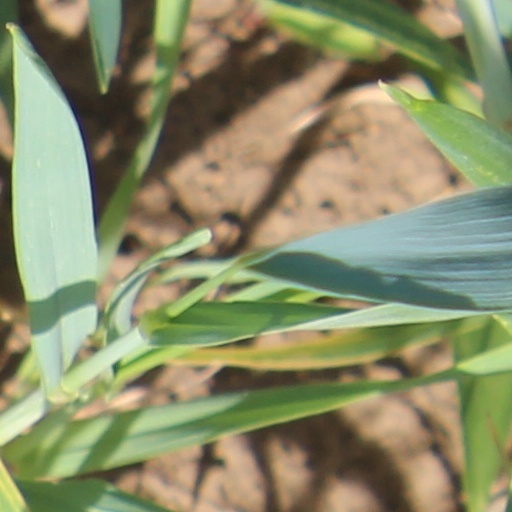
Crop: wheat